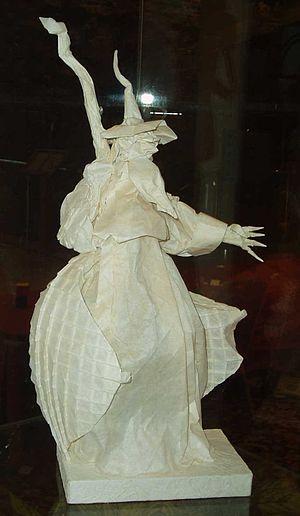
Éric Joisel est un origamiste français, né à Montmorency le 15 novembre 1956, et mort le 11 octobre 2010.